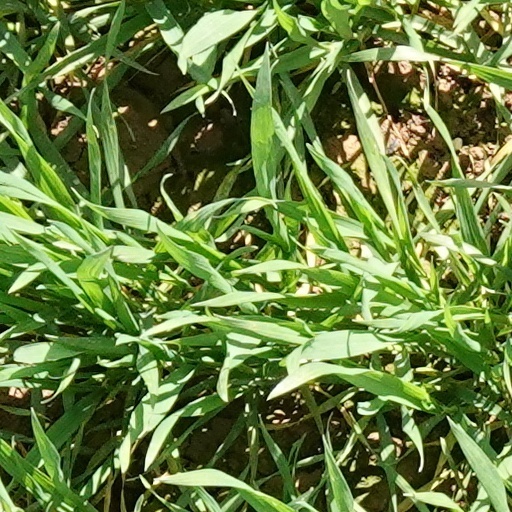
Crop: wheat